Desert

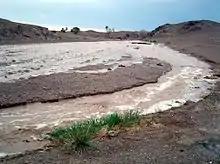
Flash flood in the Gobi

One of the driest places on Earth is the Atacama Desert. It is virtually devoid of life because it is blocked from receiving precipitation by the Andes mountains to the east and the Chilean Coast Range to the west. The cold Humboldt Current and the anticyclone of the Pacific are essential to keep the dry climate of the Atacama. The average precipitation in the Chilean region of Antofagasta is just per year. Some weather stations in the Atacama have never received rain. Evidence suggests that the Atacama may not have had any significant rainfall from 1570 to 1971. It is so arid that mountains that reach as high as are completely free of glaciers and, in the southern part from 25°S to 27°S, may have been glacier-free throughout the Quaternary, though permafrost extends down to an altitude of and is continuous above . Nevertheless, there is some plant life in the Atacama, in the form of specialist plants that obtain moisture from dew and the fogs that blow in from the Pacific.